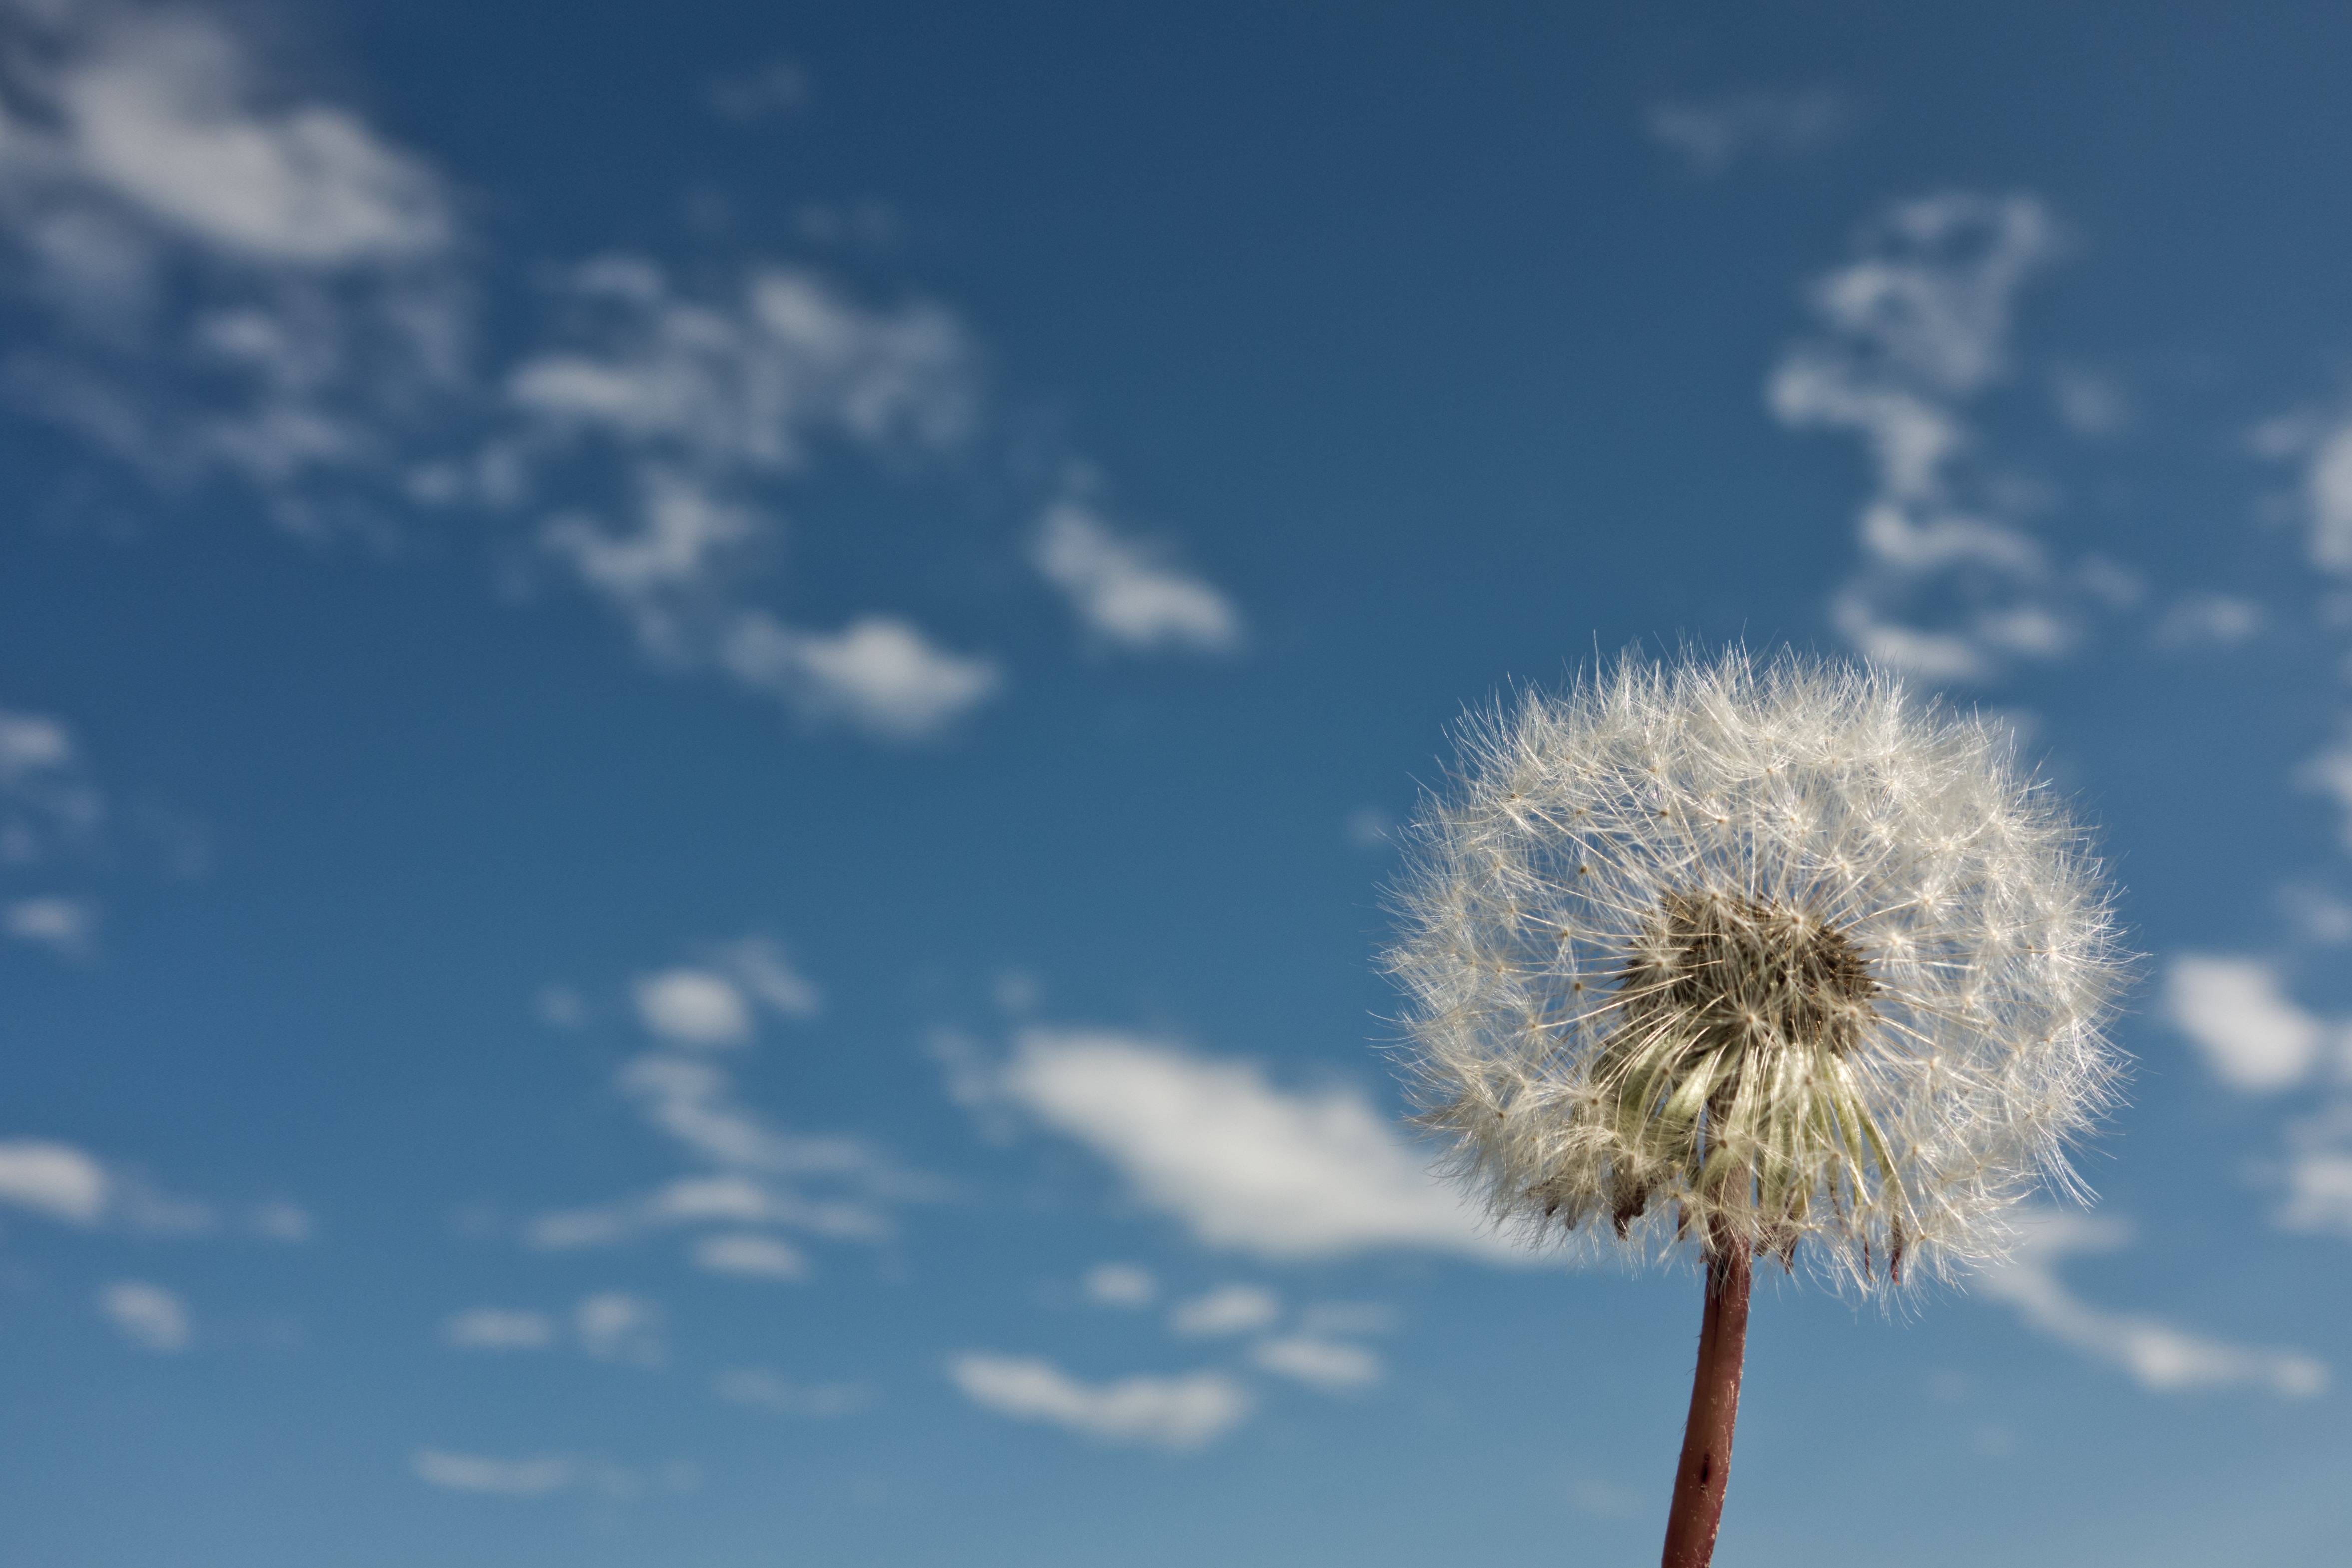
nature, grass, light, cloud, plant, sky, sunshine, sun, field, meadow, dandelion, prairie, sunlight, flower, wind, summer, spring, macro, weather, flowers, clouds, sunbeam, macro photography, flowering plant, daisy family, meteorological phenomenon, grass family, atmosphere of earth, land plant, free text